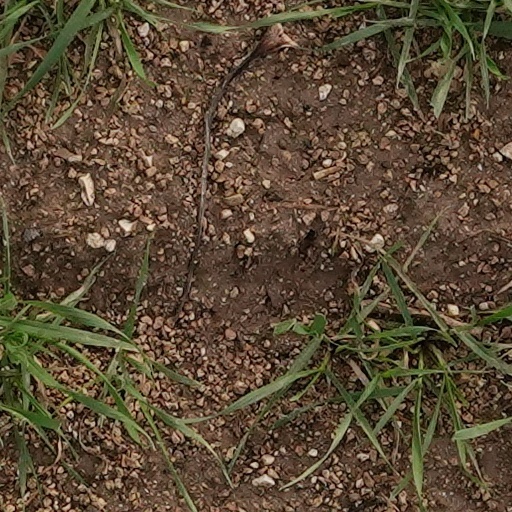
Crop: wheat